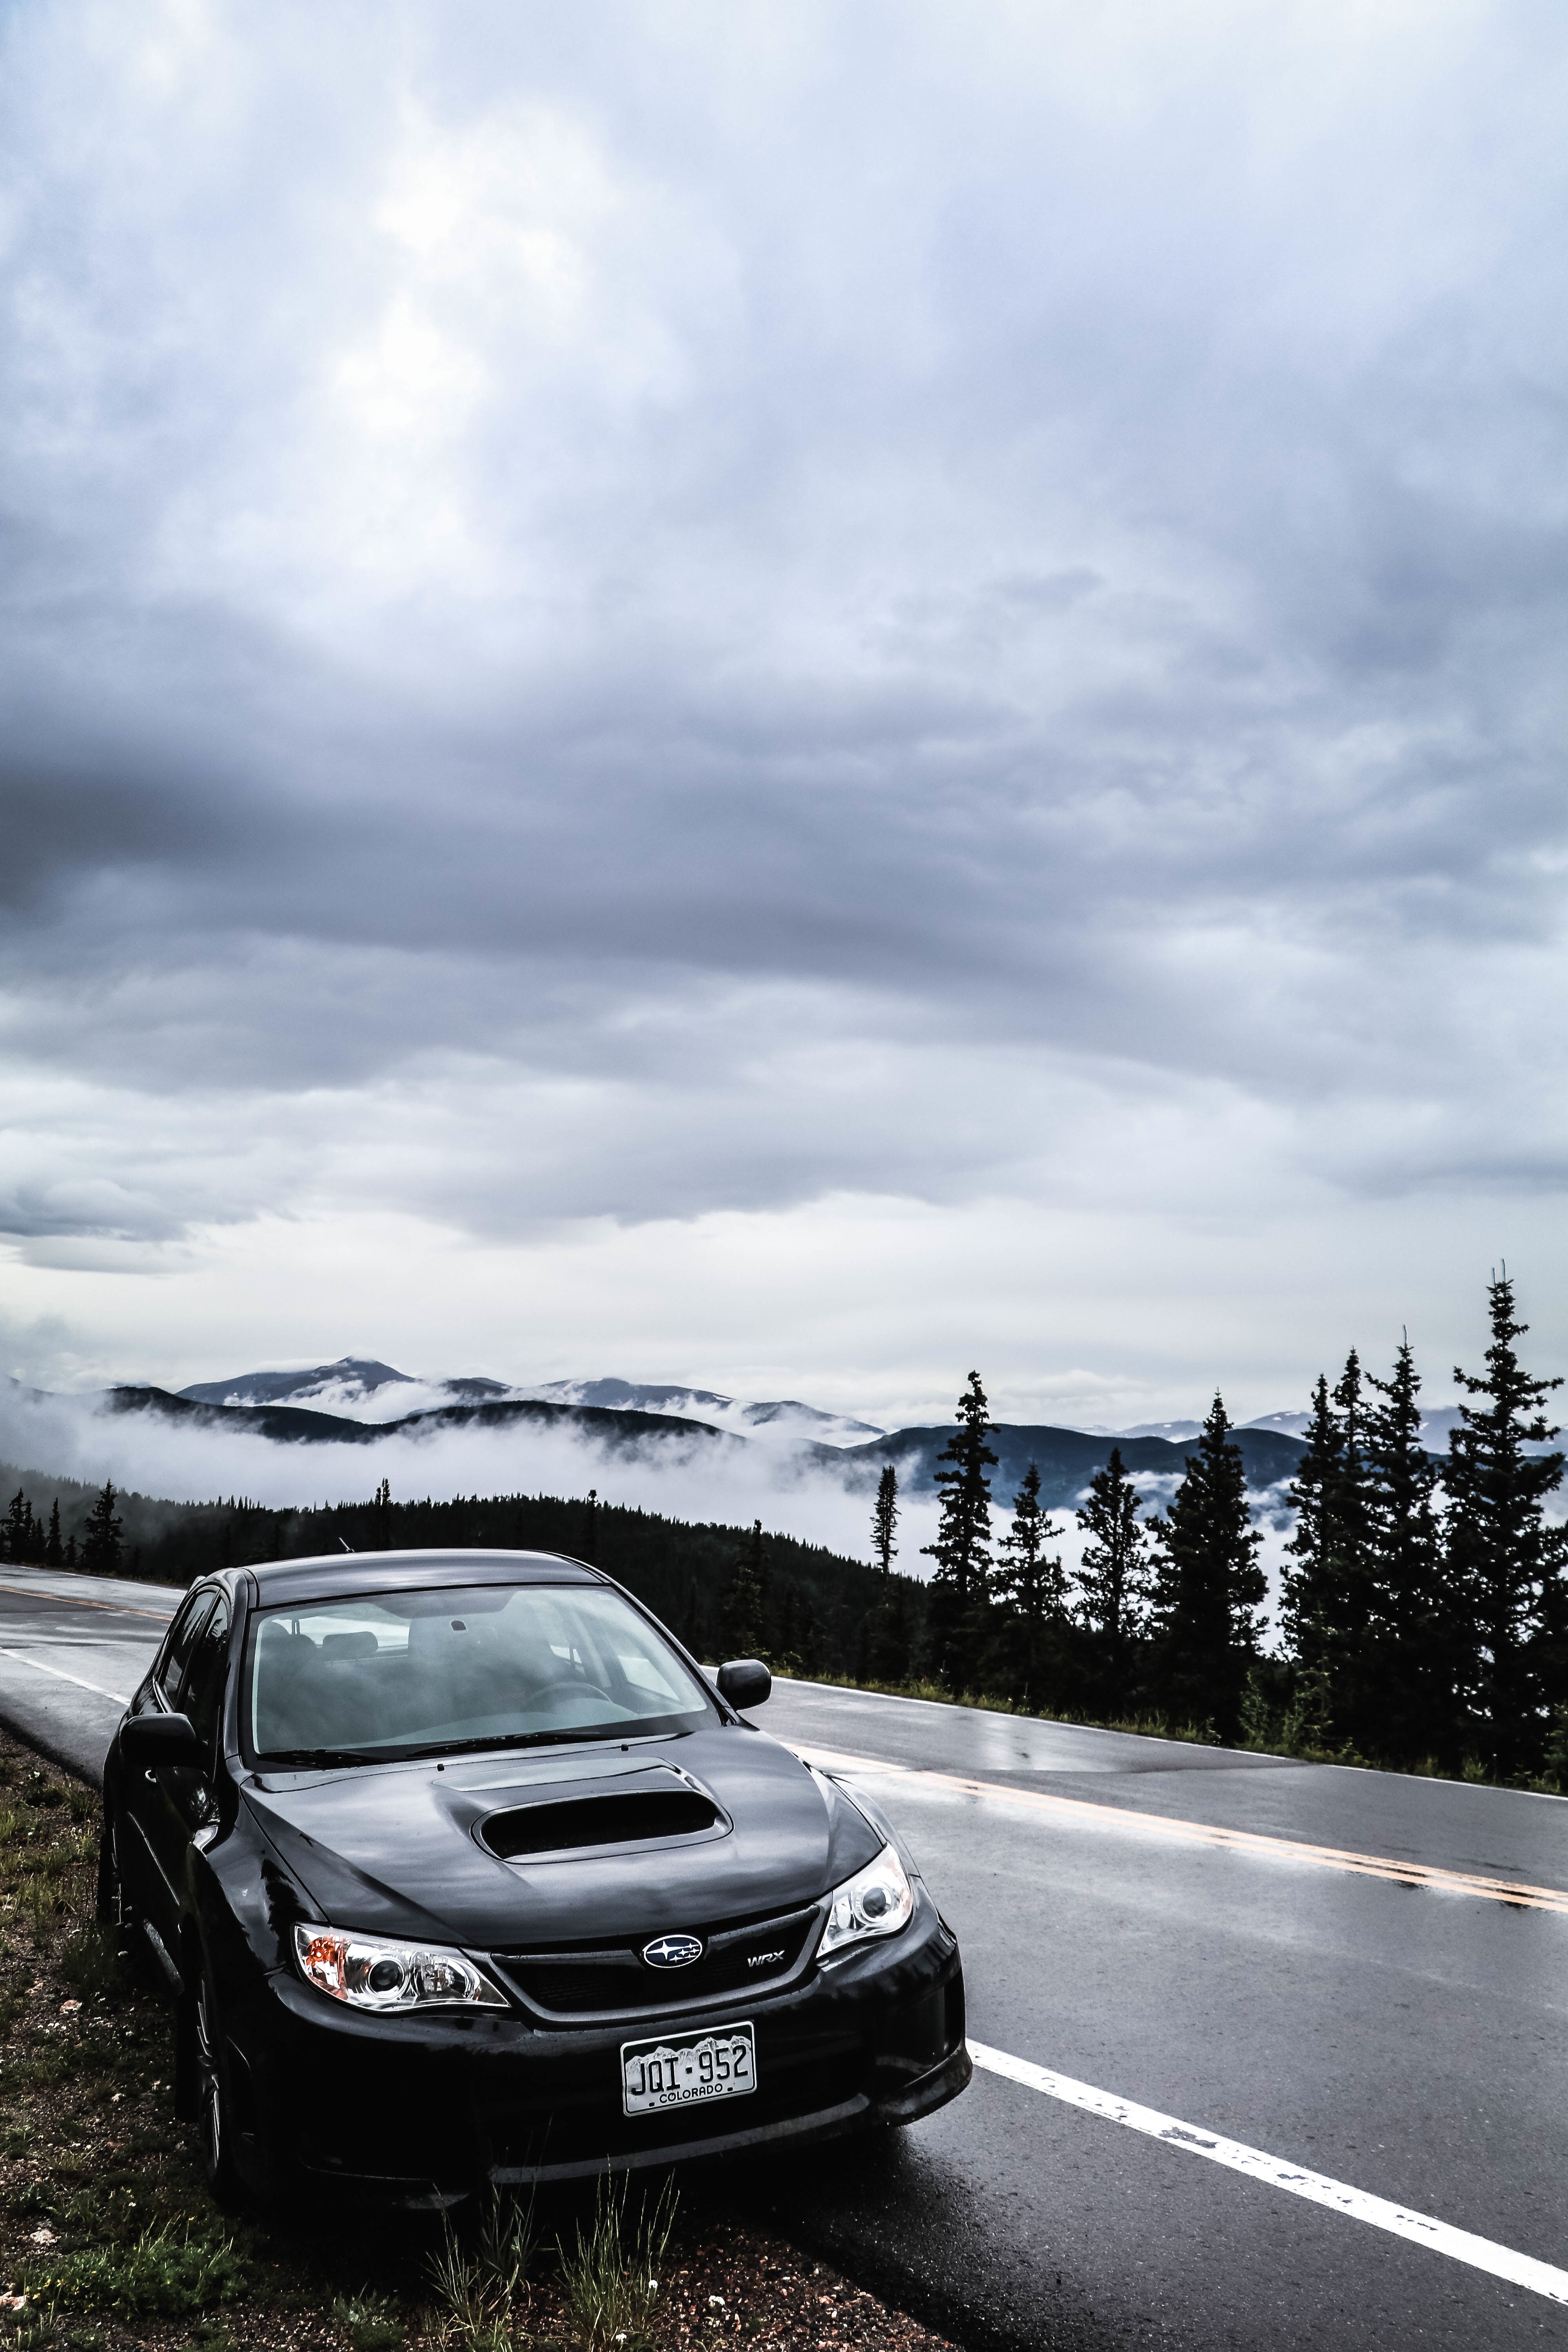
car, wheel, driving, vehicle, sports car, supercar, sedan, land vehicle, automobile make, automotive design